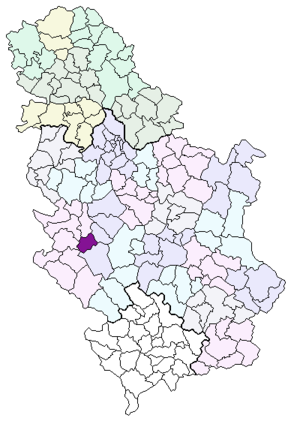
Arilje est une ville et une municipalité de Serbie, situées dans le district de Zlatibor. Au recensement de 2011, la ville comptait 6 762 habitants et la municipalité dont elle est le centre 18 725.